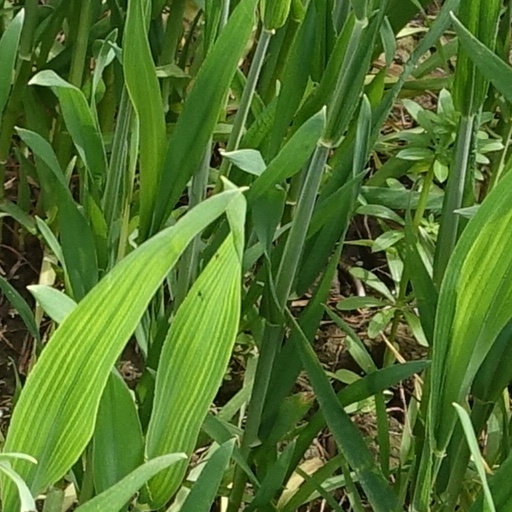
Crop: wheat